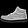
Label: Sneaker